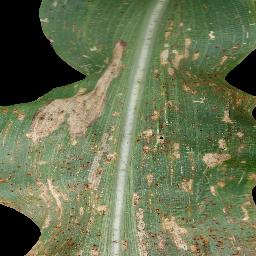
Label: Corn___Common_rust